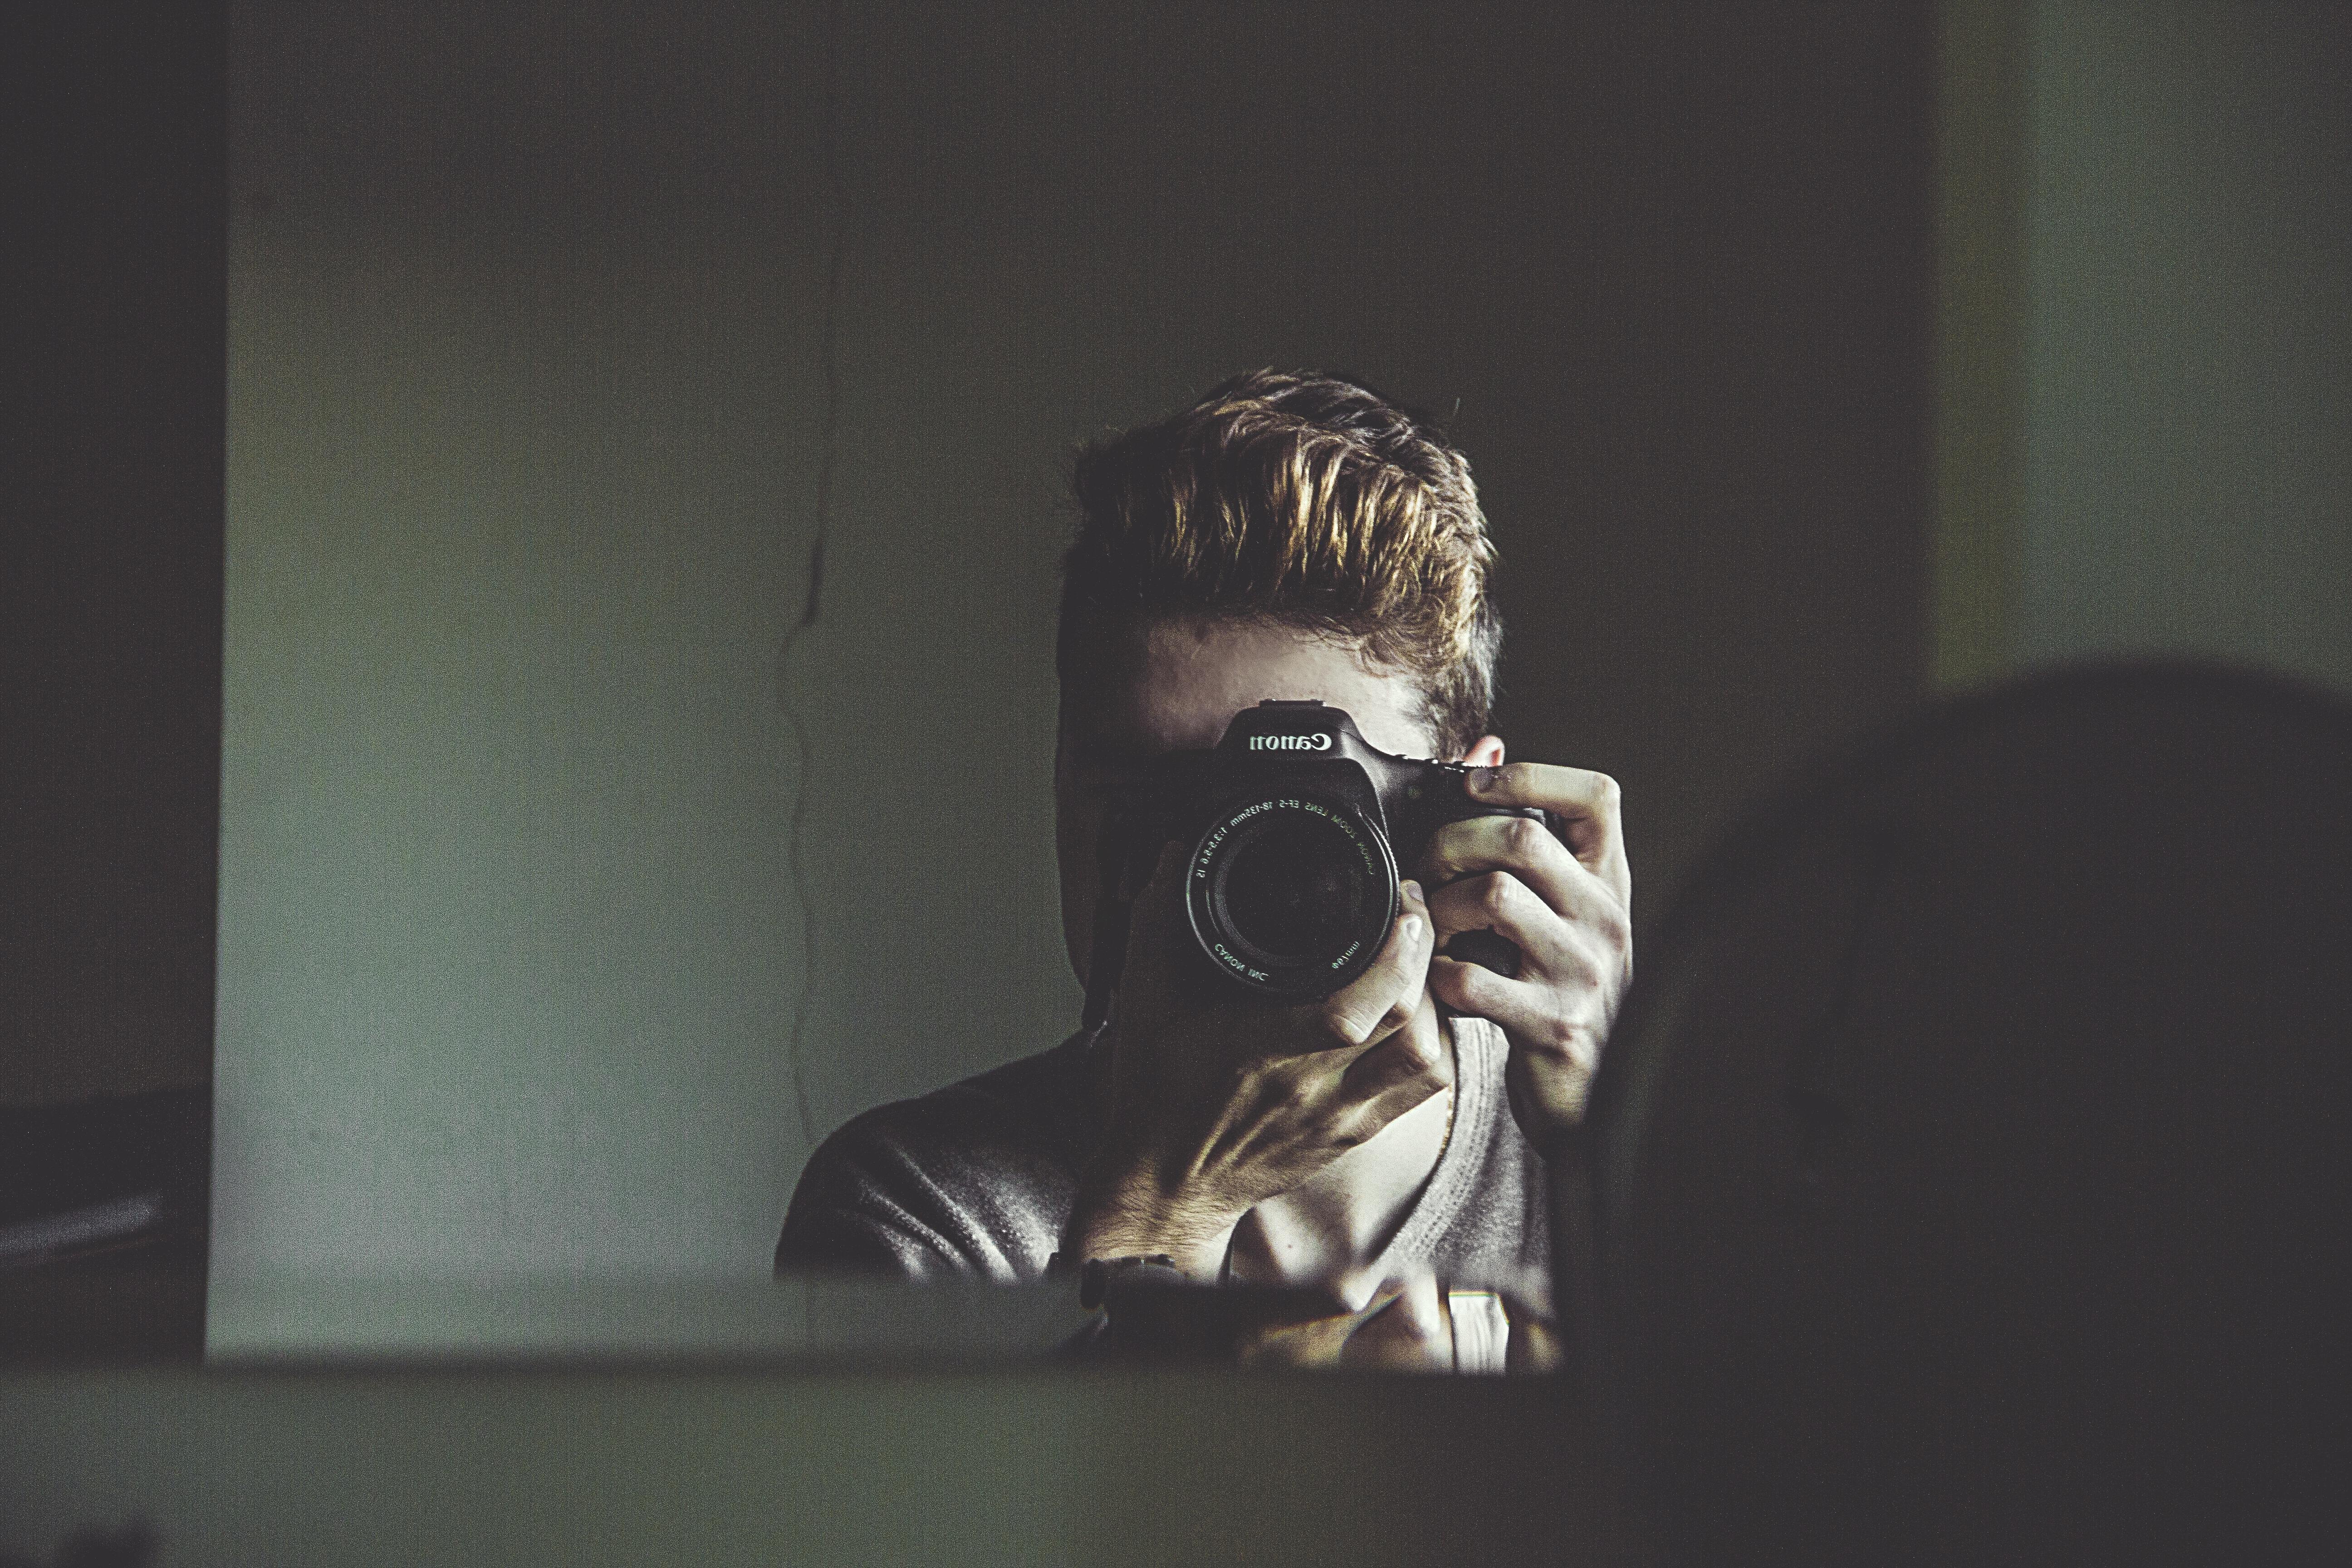
man, music, light, white, camera, photography, darkness, black, taking photo, singing, mirror, photograph, image